Vansbrosimningen

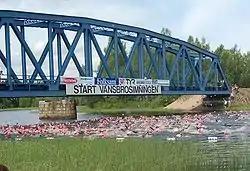
Vansbrosimningen in 2010.

Vansbrosimningen or Vansbrosimmet is an annual open water swimming competition held in July in Vansbro, Dalarna, Sweden since 1950. The distance is 3,000 m, first 2,000 m downstream in Vanån then 1,000 m upstream in Västerdal River. It is part of "En svensk klassiker", the "Swedish Classic" which also includes crosscountry skiing (Vasaloppet, 90 kilometers), biking (Vätternrundan, 300 kilometers) and running (Lidingöloppet, 30 kilometers).